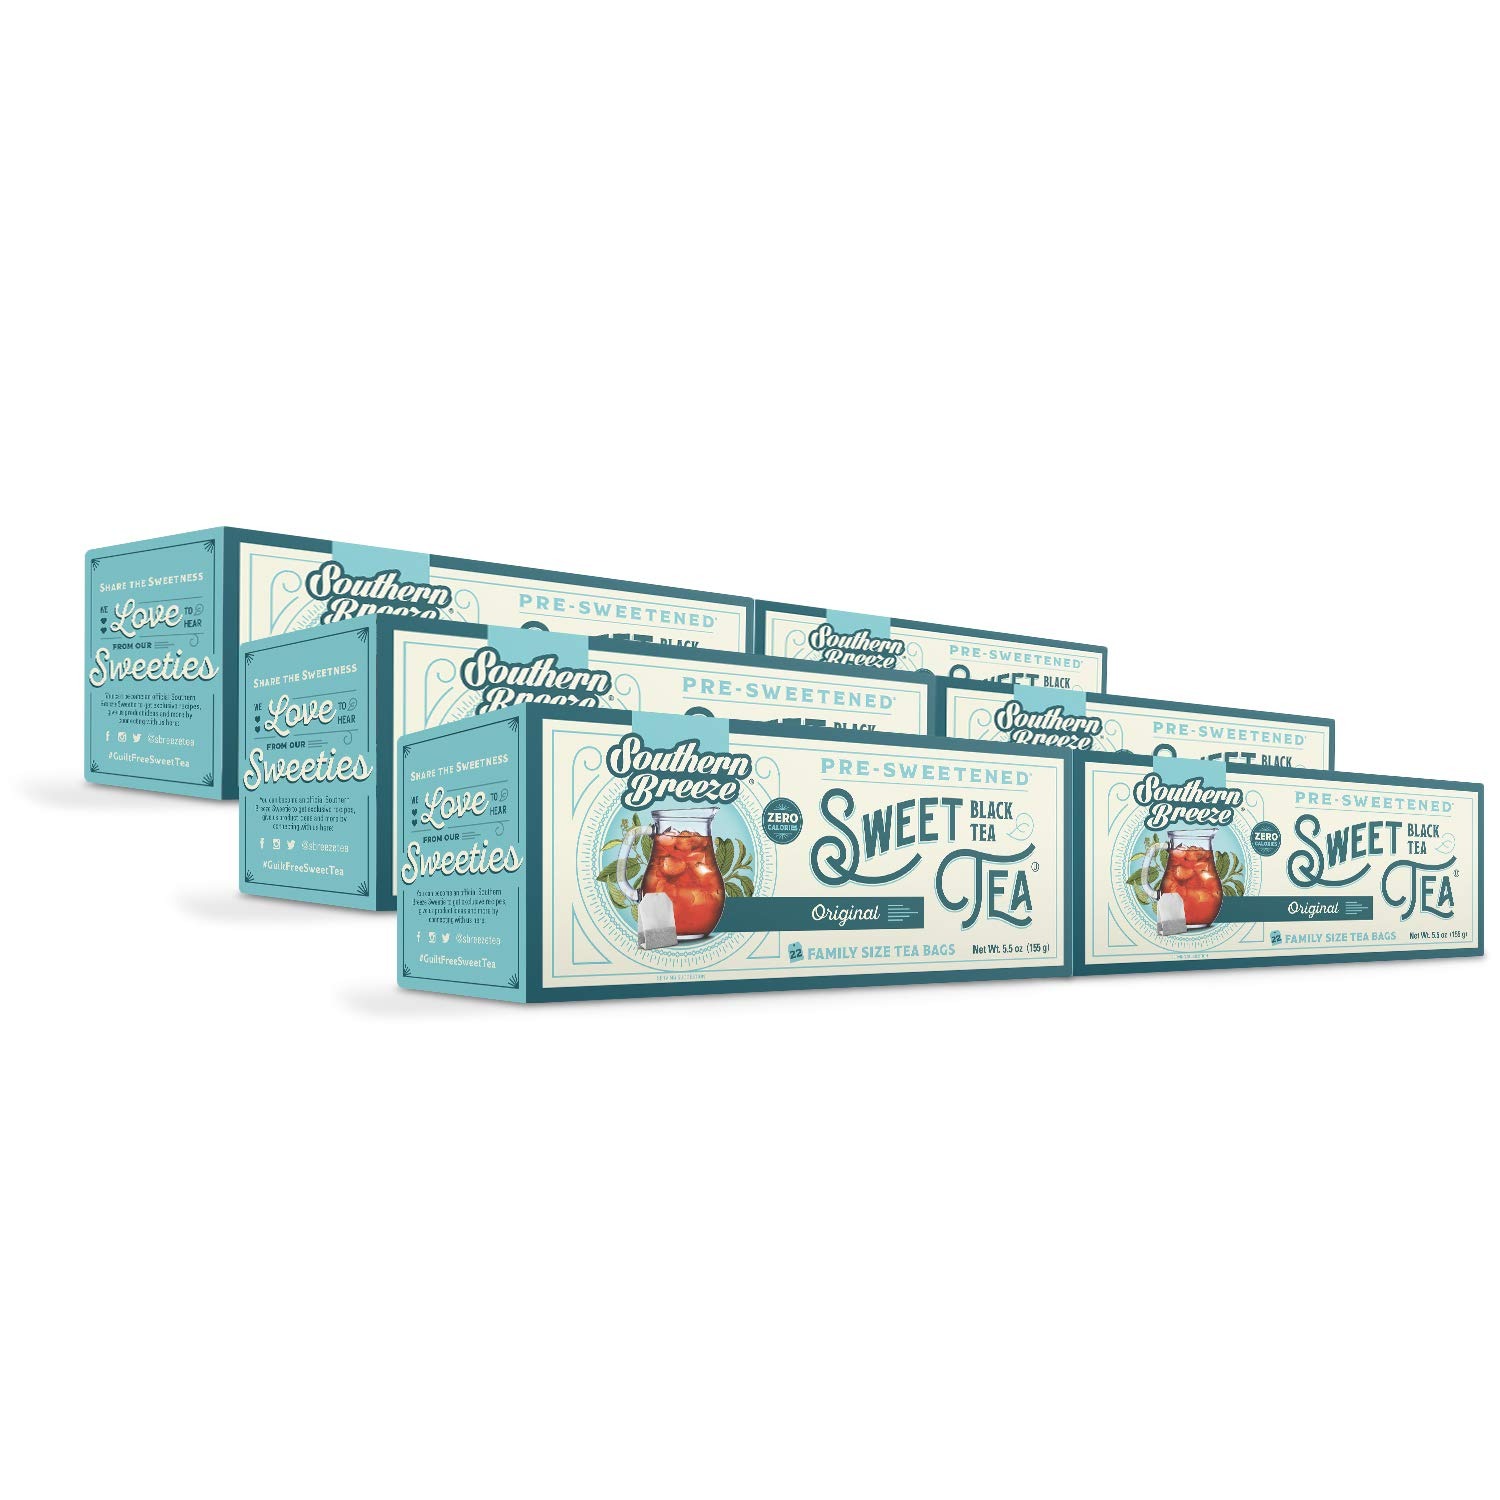
Item Name: Southern Breeze Hot Brew Sweet Tea Original Iced Tea with Black Tea and Zero Carbs Zero Sugar, 22 Individually Wrapped Family Size Tea Bags, Pack of 6
Bullet Point 1: ZERO CARBS, ZERO SUGAR SWEET TEA: Southern Breeze Sweet Tea delivers that delicious Southern-style sweet tea with no sugar, no calories, and no carbs but with the same great taste! Our cold infused iced tea is made with real black tea leaves and is naturally flavored for a perfect cup of sugar free iced tea.
Bullet Point 2: FAMILY SIZE HOT BREW TEA BAG: Southern Breeze black tea promises a bold taste. Each family size hot brew tea box contains sweet tea with 22 individually wrapped family size tea bags per box (pack of 6).
Bullet Point 3: SWEETNESS IS IN THE BAG: All our Southern Breeze tea bags are pre-sweetened and can be made within minutes! Each family size tea bag makes 1 quart of fresh brewed sweet tea. Brew up a batch, chill and drink it all in, just be sure to use a glass!
Bullet Point 4: SOUTHERN SWEET TEA: Brewed in Southern tradition, Southern Breeze Sweet Tea is proudly founded in Georgia. We removed the calories and make tea zero-sugar tea with the flavor you know and love for a delicious iced tea summer beverage.
Bullet Point 5: A SWEETER WORLD: At Southern Breeze Sweet Tea, we are dedicated in helping eliminate single-use plastic bottles. Our sweet tea company trusts our commitment to Science Based Targets reducing greenhouse gases by 25% by 2030.
Value: 132.0
Unit: Count

Price: 43.99